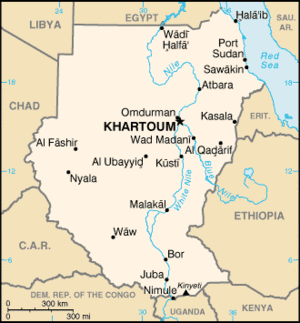
La seconde guerre civile soudanaise a commencé en 1983, même si elle est plus précisément une suite de la première guerre civile soudanaise de 1955 à 1972. Elle s'est déroulée principalement dans le Soudan du Sud et fut l'une des guerres les plus longues et les plus meurtrières du XXᵉ siècle. En effet, le bilan s'évaluait à 2 millions de morts, les rebelles séparatistes du Sud s'étant opposés au gouvernement central, et plus de 4 millions d'habitants du sud ont été forcés d'abandonner leur foyer. Le nombre de victimes civiles est l'un des plus élevés de toutes guerres, depuis la Seconde Guerre mondiale. Le conflit a officiellement pris fin avec la signature d'un accord de paix en janvier 2005.